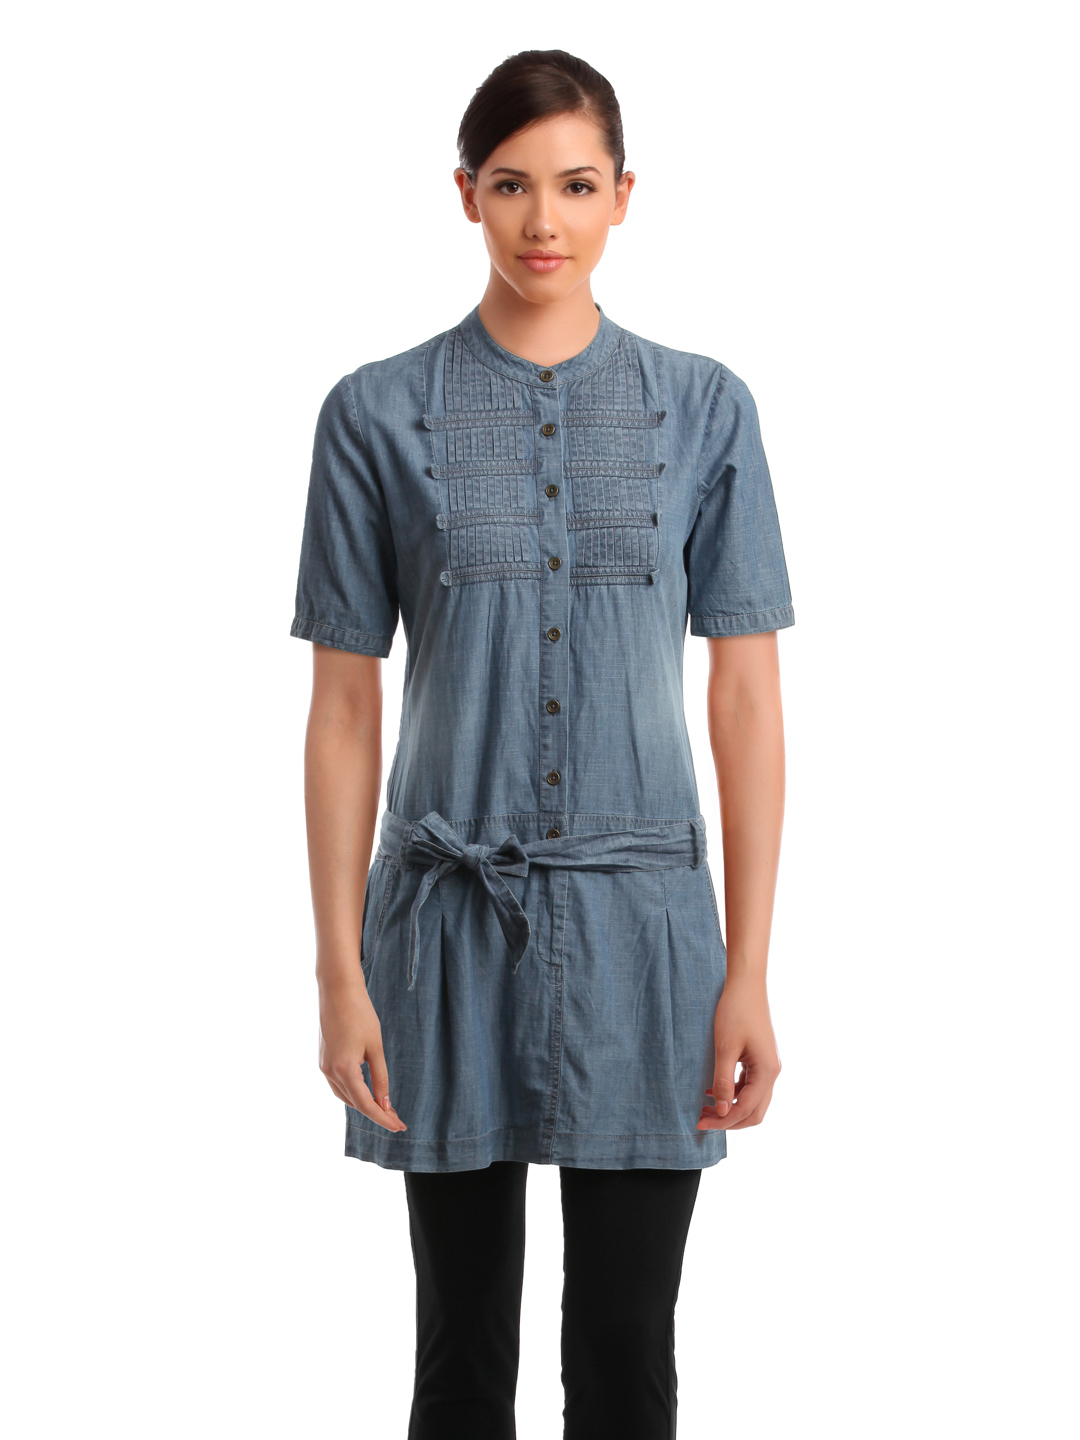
Elle Women Blue Tunic
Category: Apparel / Topwear / Tunics
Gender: Women
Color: Blue
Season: Summer 2012
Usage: Casual